Jacksonville Roar

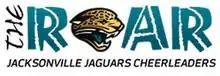
Logo 1995–2013

Tryouts are held each spring and members not returning from the prior year must be replaced. Applicants are judged based on interviews and dance performance. Three "cuts" are made to the group of applicants to determine the final roster. The squad practices several times each week throughout the year except for March, when auditions are held. Cheerleaders are paid for each game based on years of experience, with rookies earning less than $100.